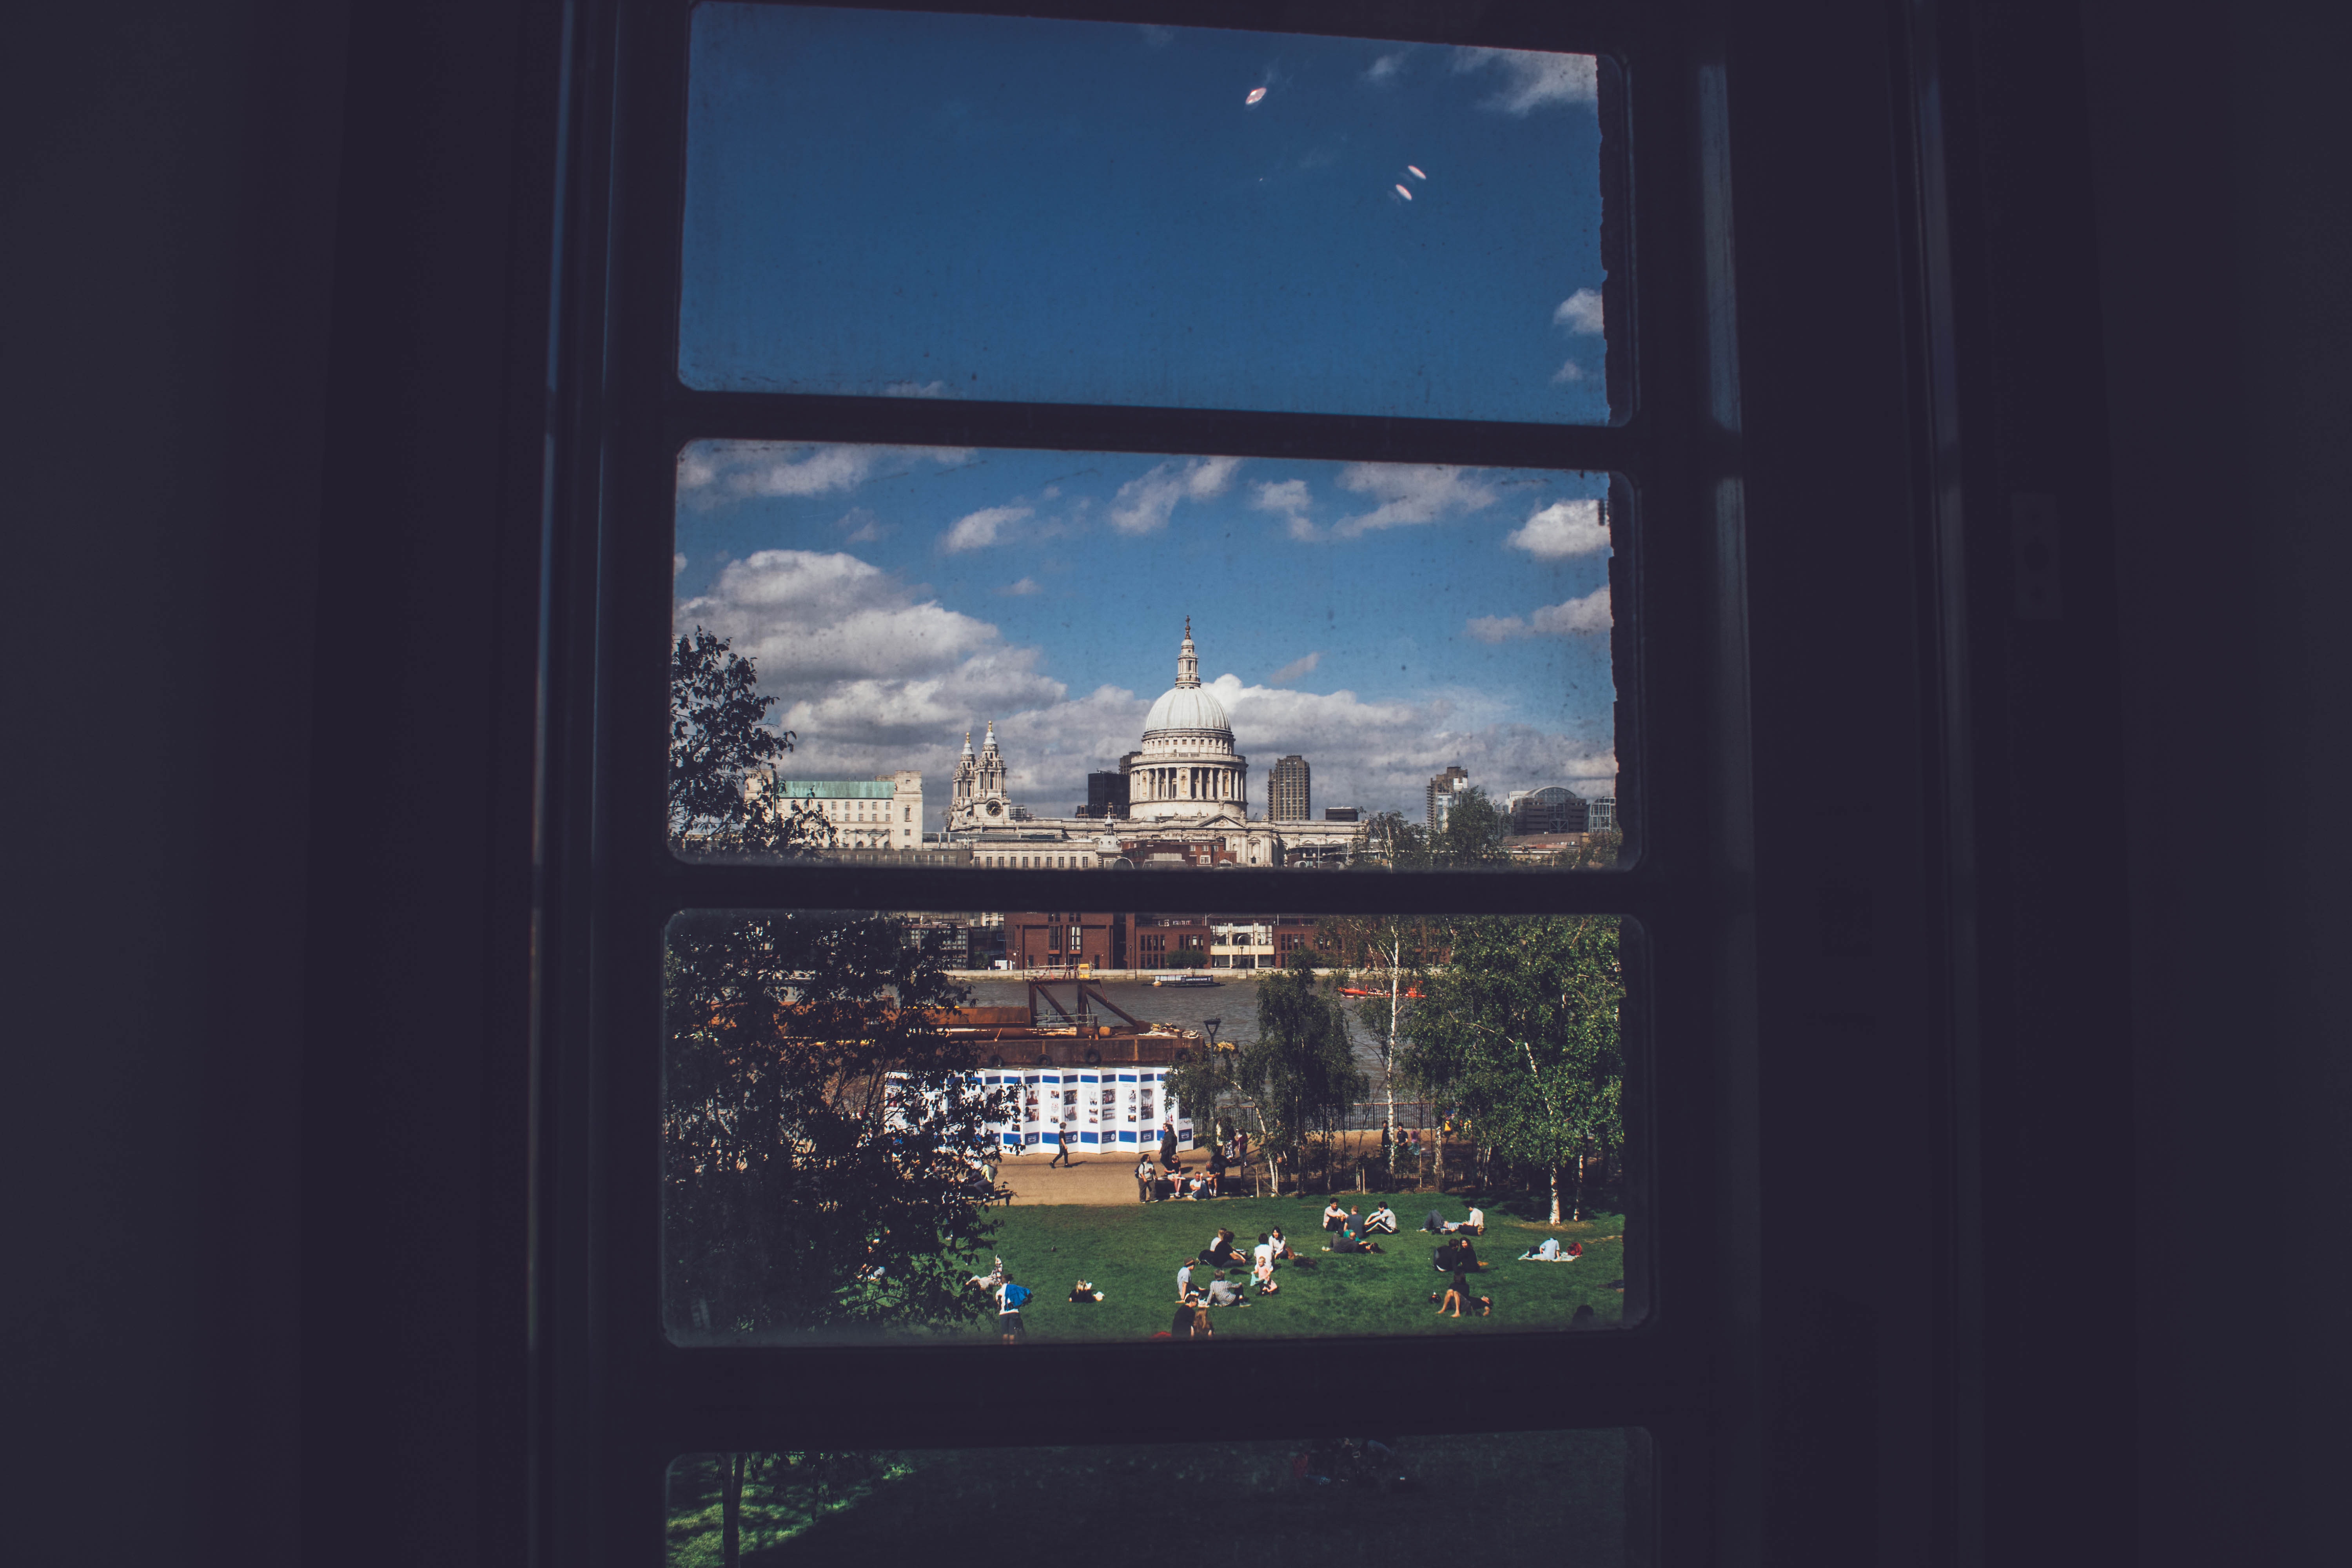
sky, window, cloud, house, picture frame, glass